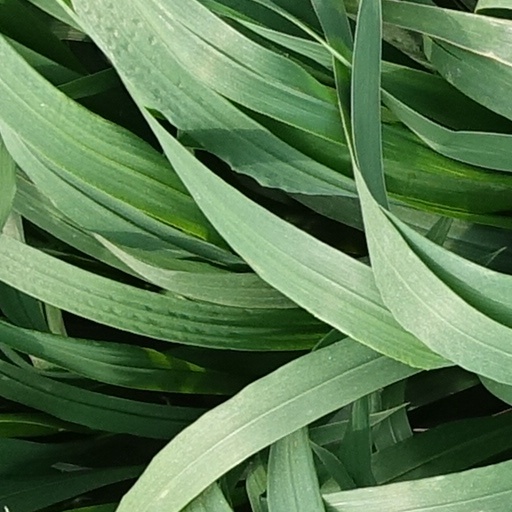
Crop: wheat